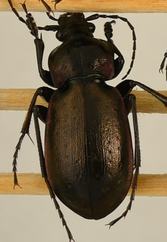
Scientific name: Carabus nemoralis
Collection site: Treehaven Site (TREE), plot TREE_006